Lee Bergere

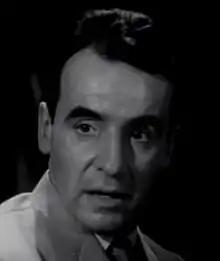
Bergere in the TV series "" (1960)

Lee Bergere (born Solomon Bergelson; April 10, 1918 – January 31, 2007) was an American actor, known for his role as Joseph Anders in the 1980s television series "Dynasty".